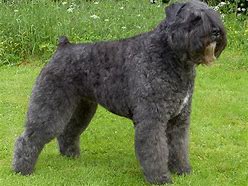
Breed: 233-n000072-Bouvier_des_Flandres